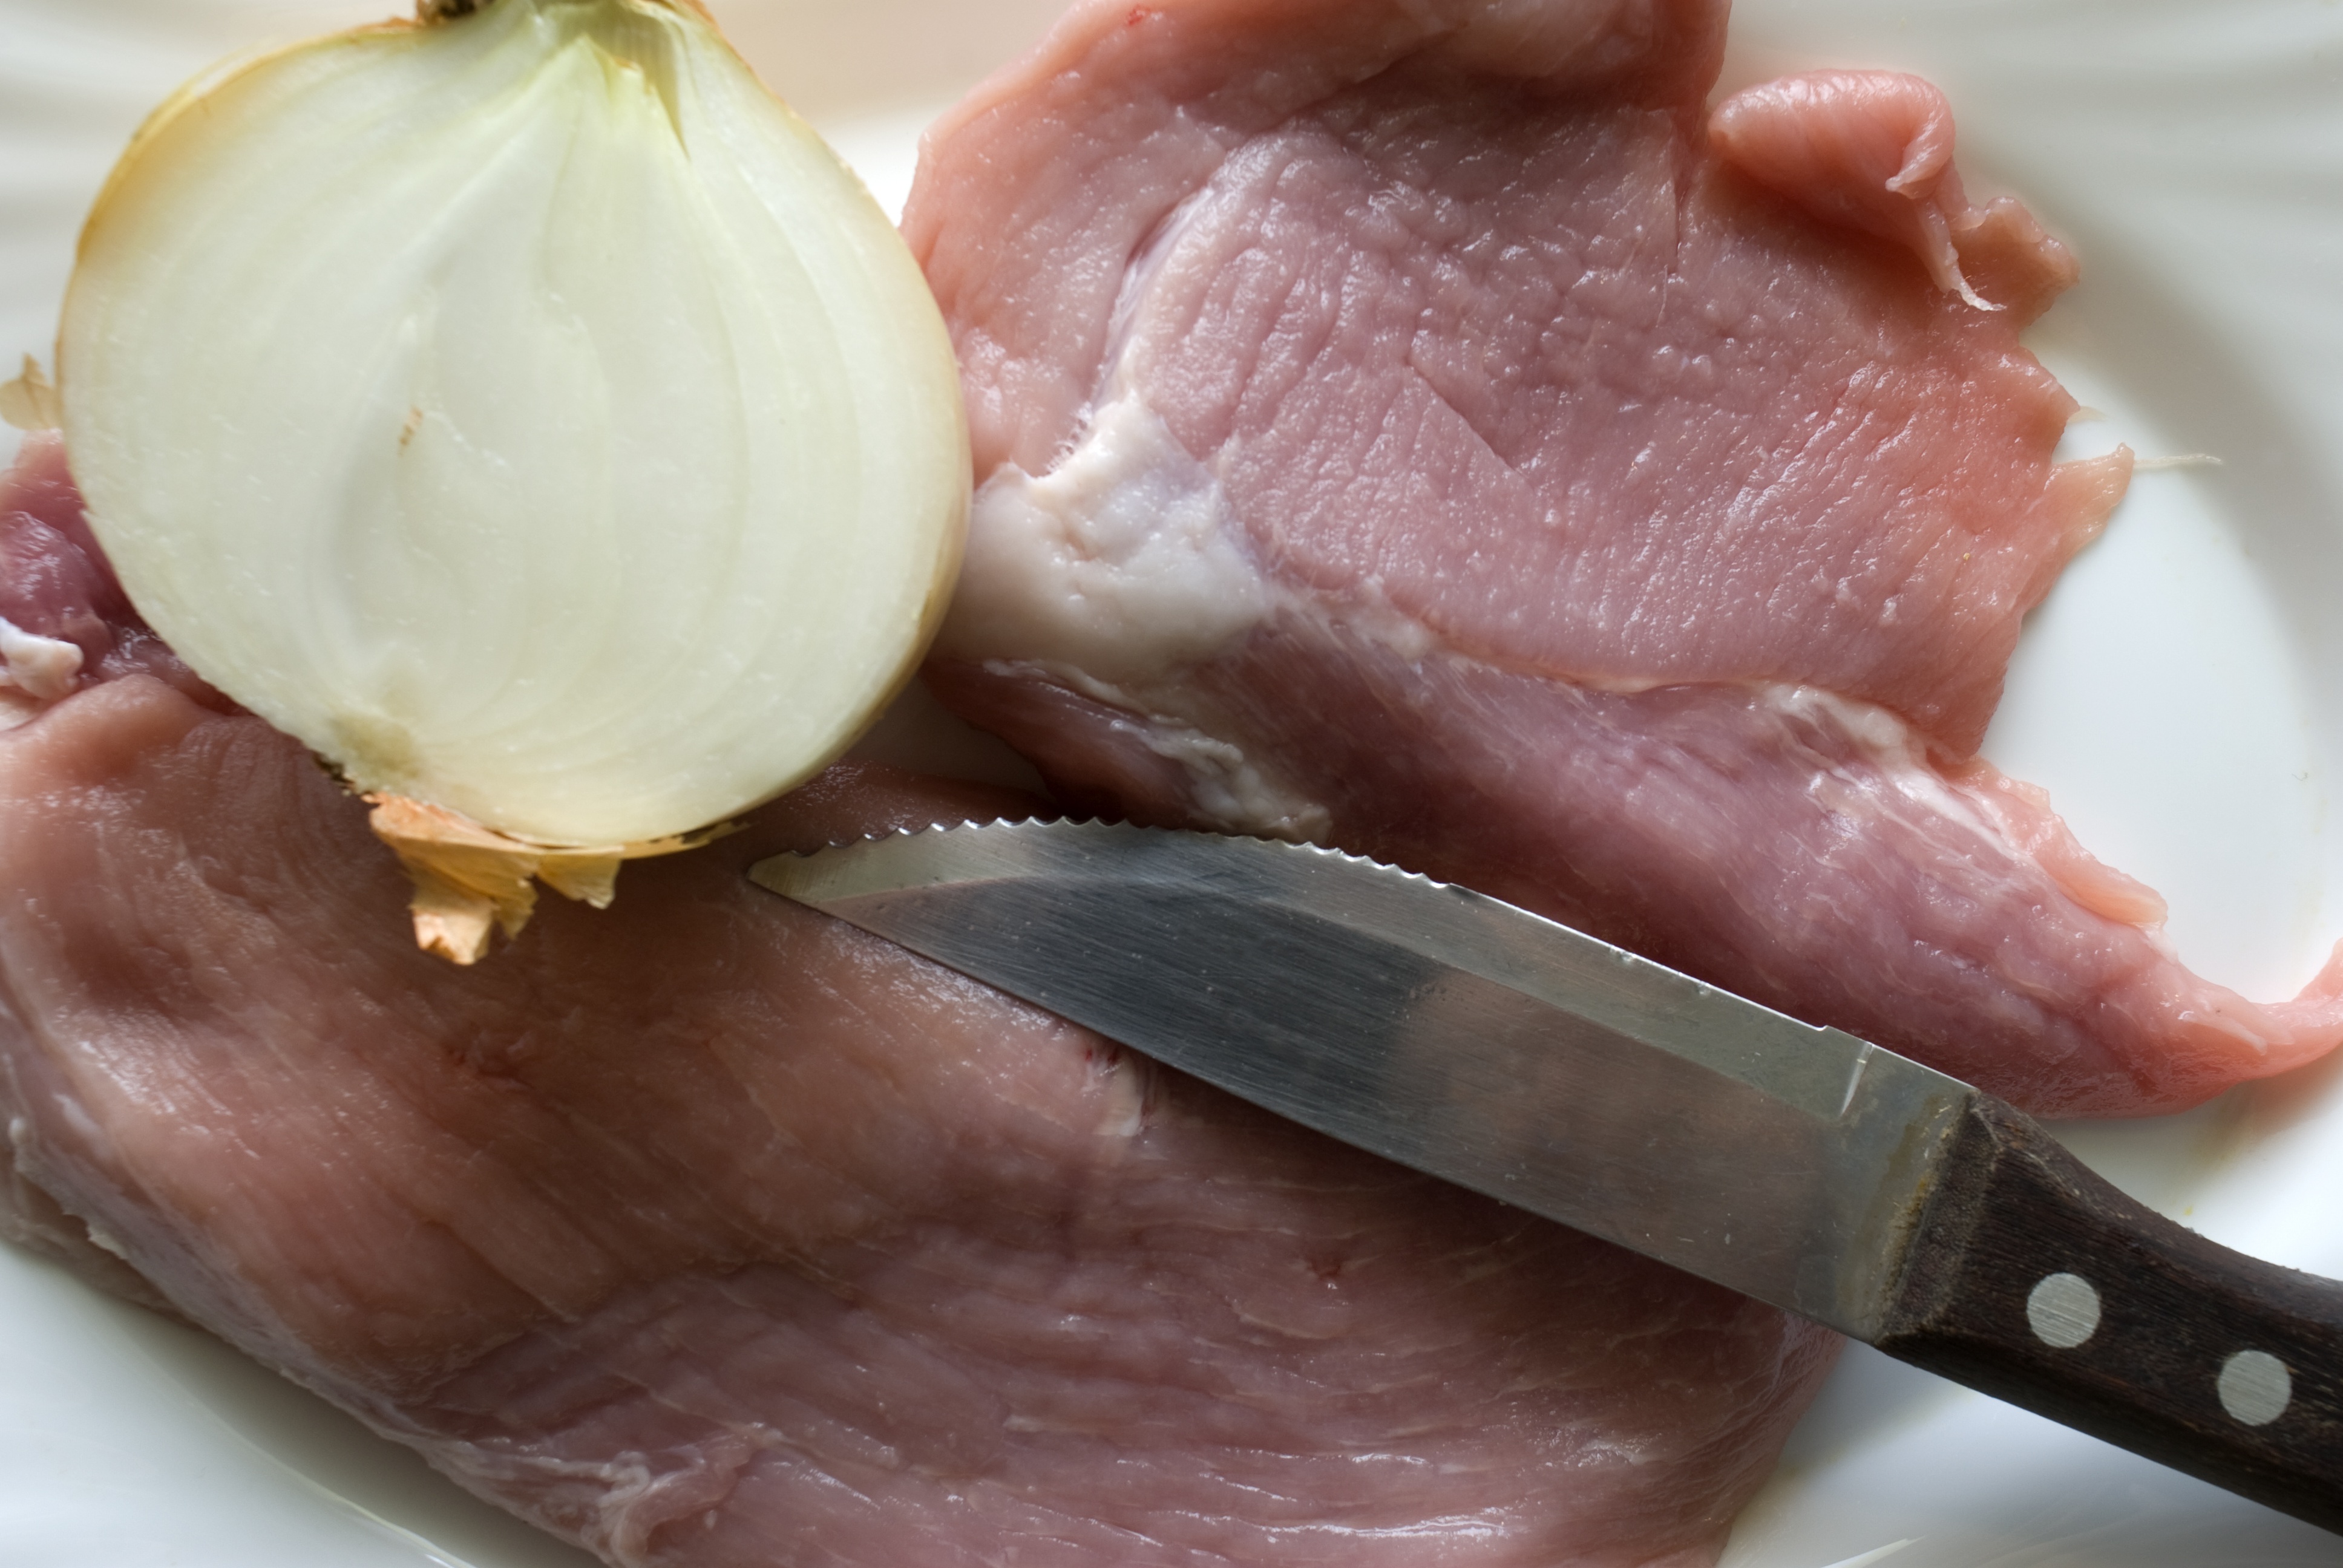
dish, food, cooking, produce, vegetable, meat, barbecue, pork, cuisine, steak, prosciutto, raw, organ, ham, shallot, animal fat